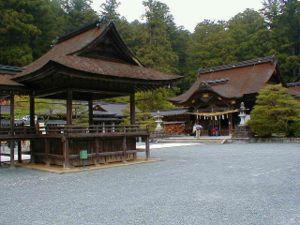
Mori est un bourg du district de Shūchi situé dans la préfecture de Shizuoka, au Japon.